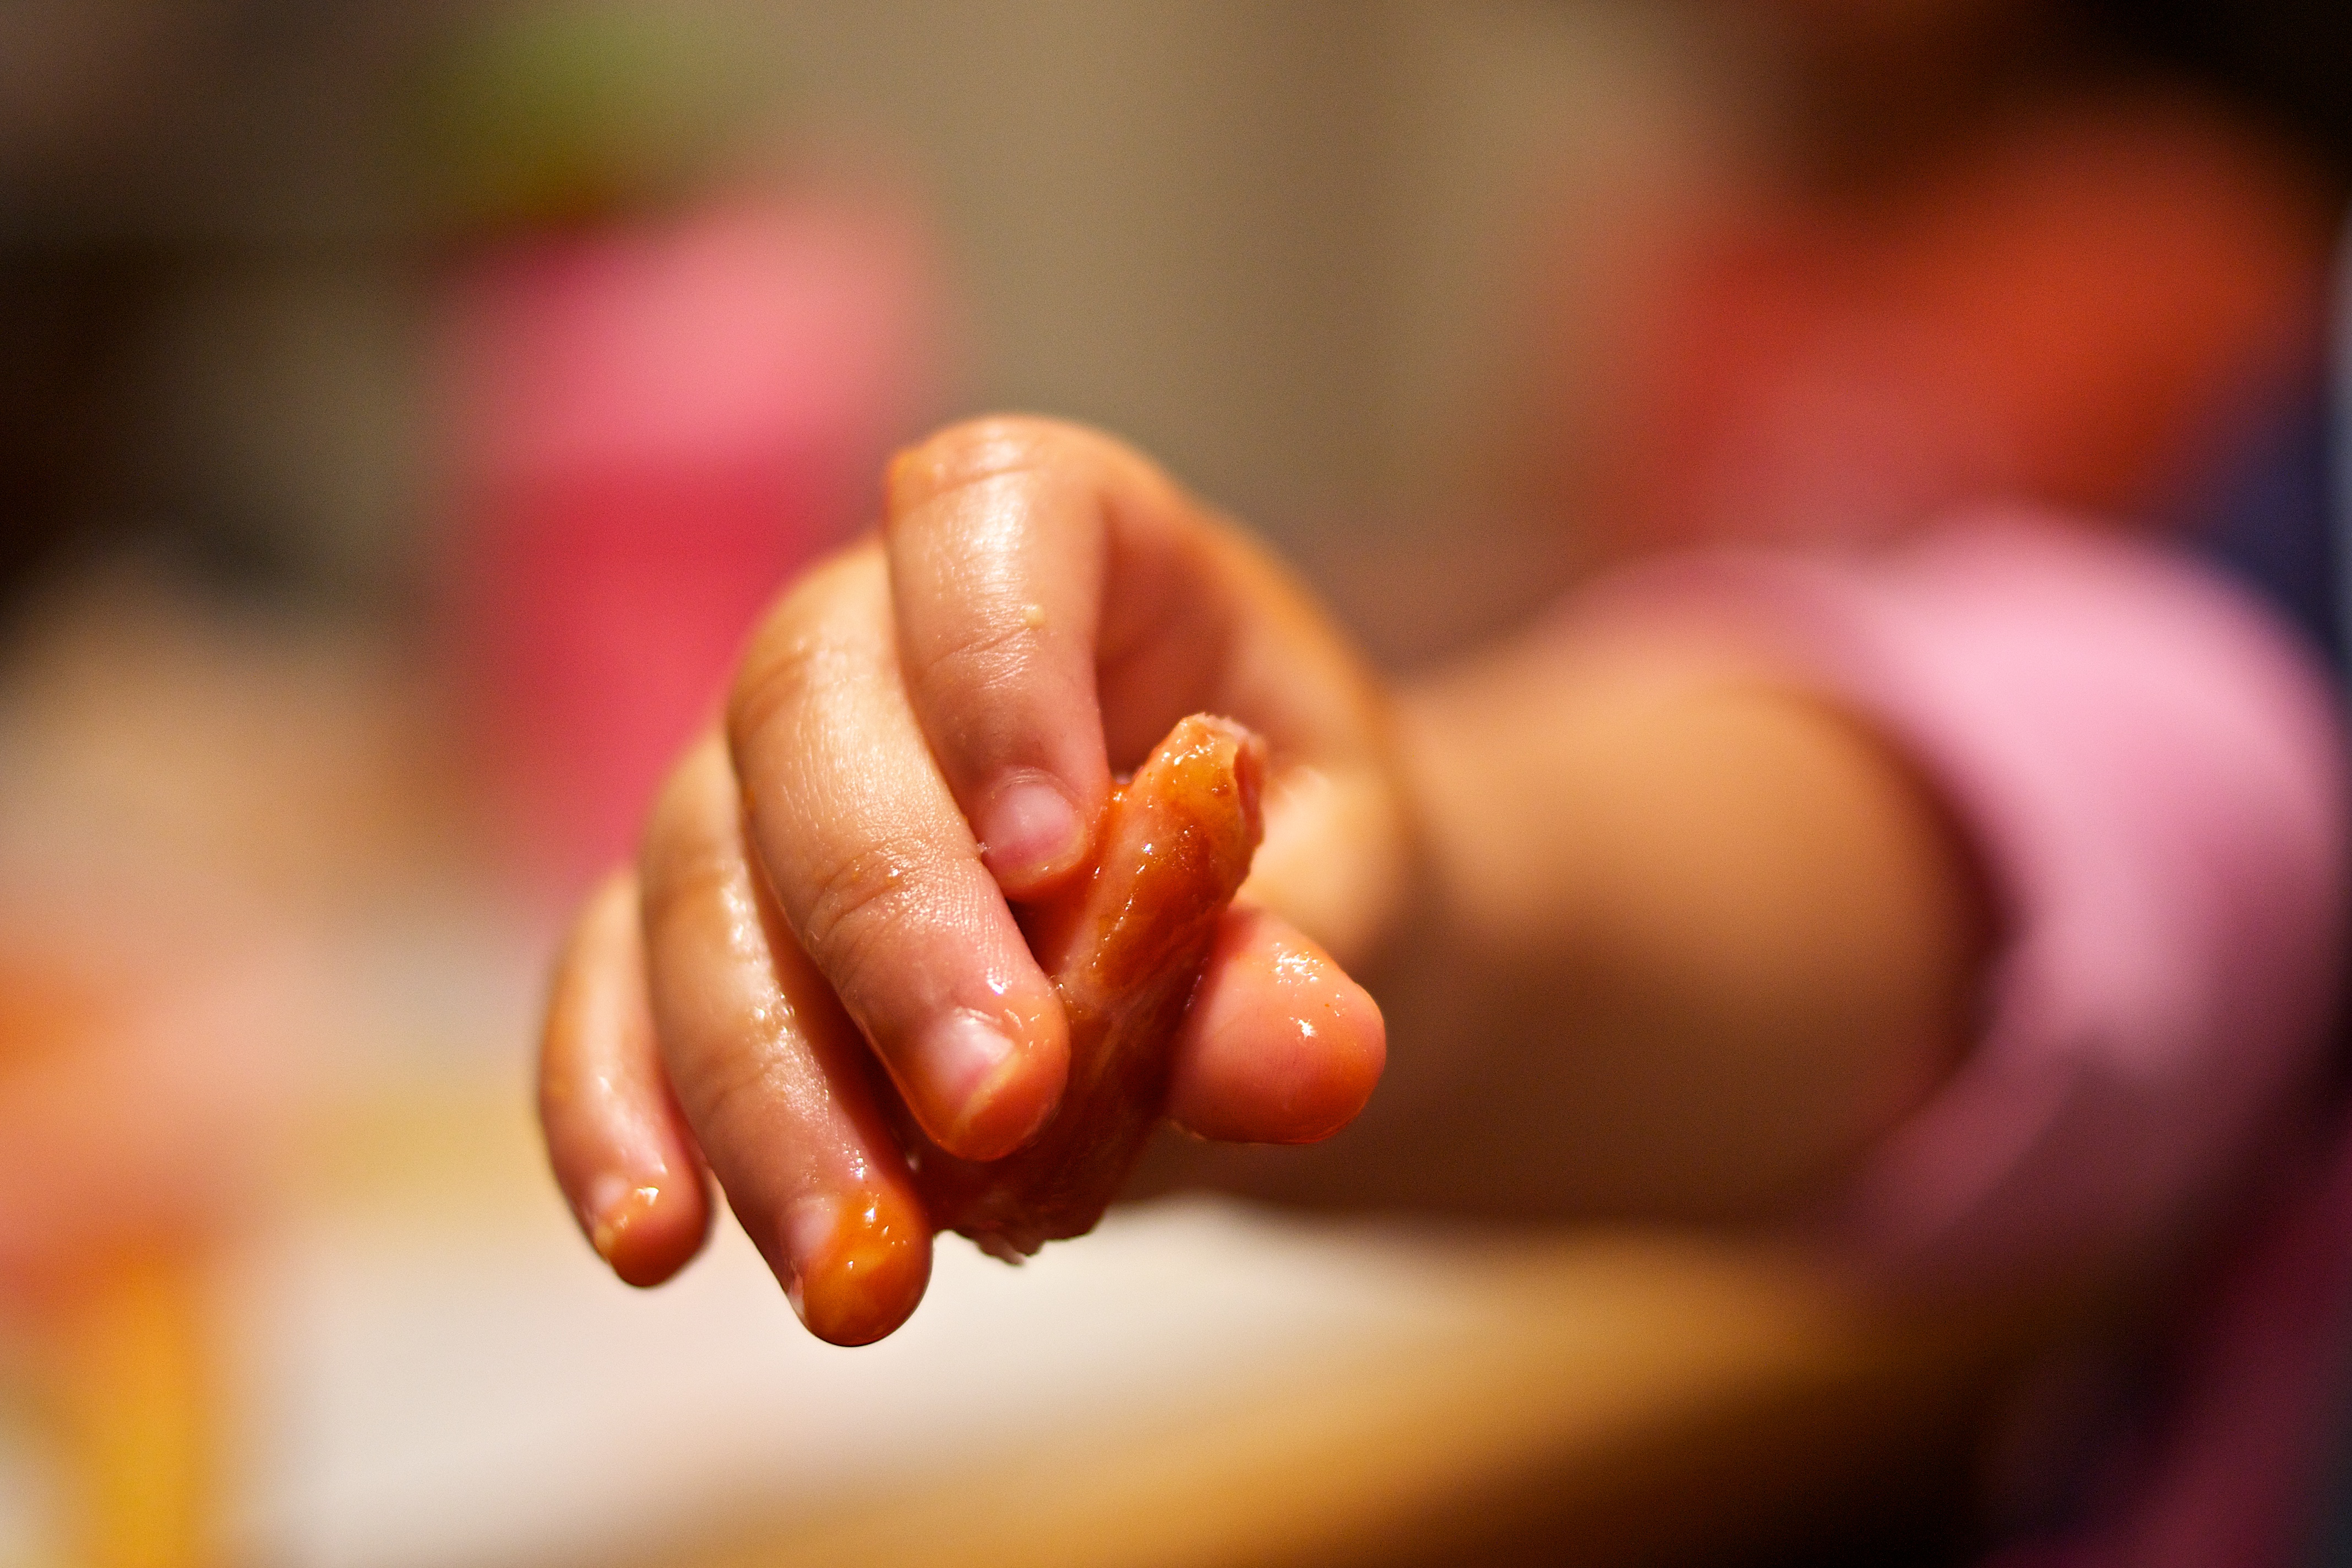
hand, person, photography, finger, food, red, color, child, nail, meat, lip, close up, human body, messy, temple, fingers, 35mm, dinner, skin, sony, organ, dof, sharing, sweetness, emotion, a700, paintthemoonletsdo52, 152, tegan, messyfingers, lovessharing, macro photography, sense